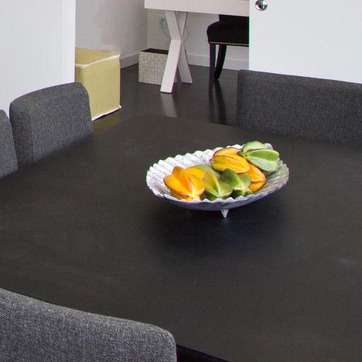
Material: food